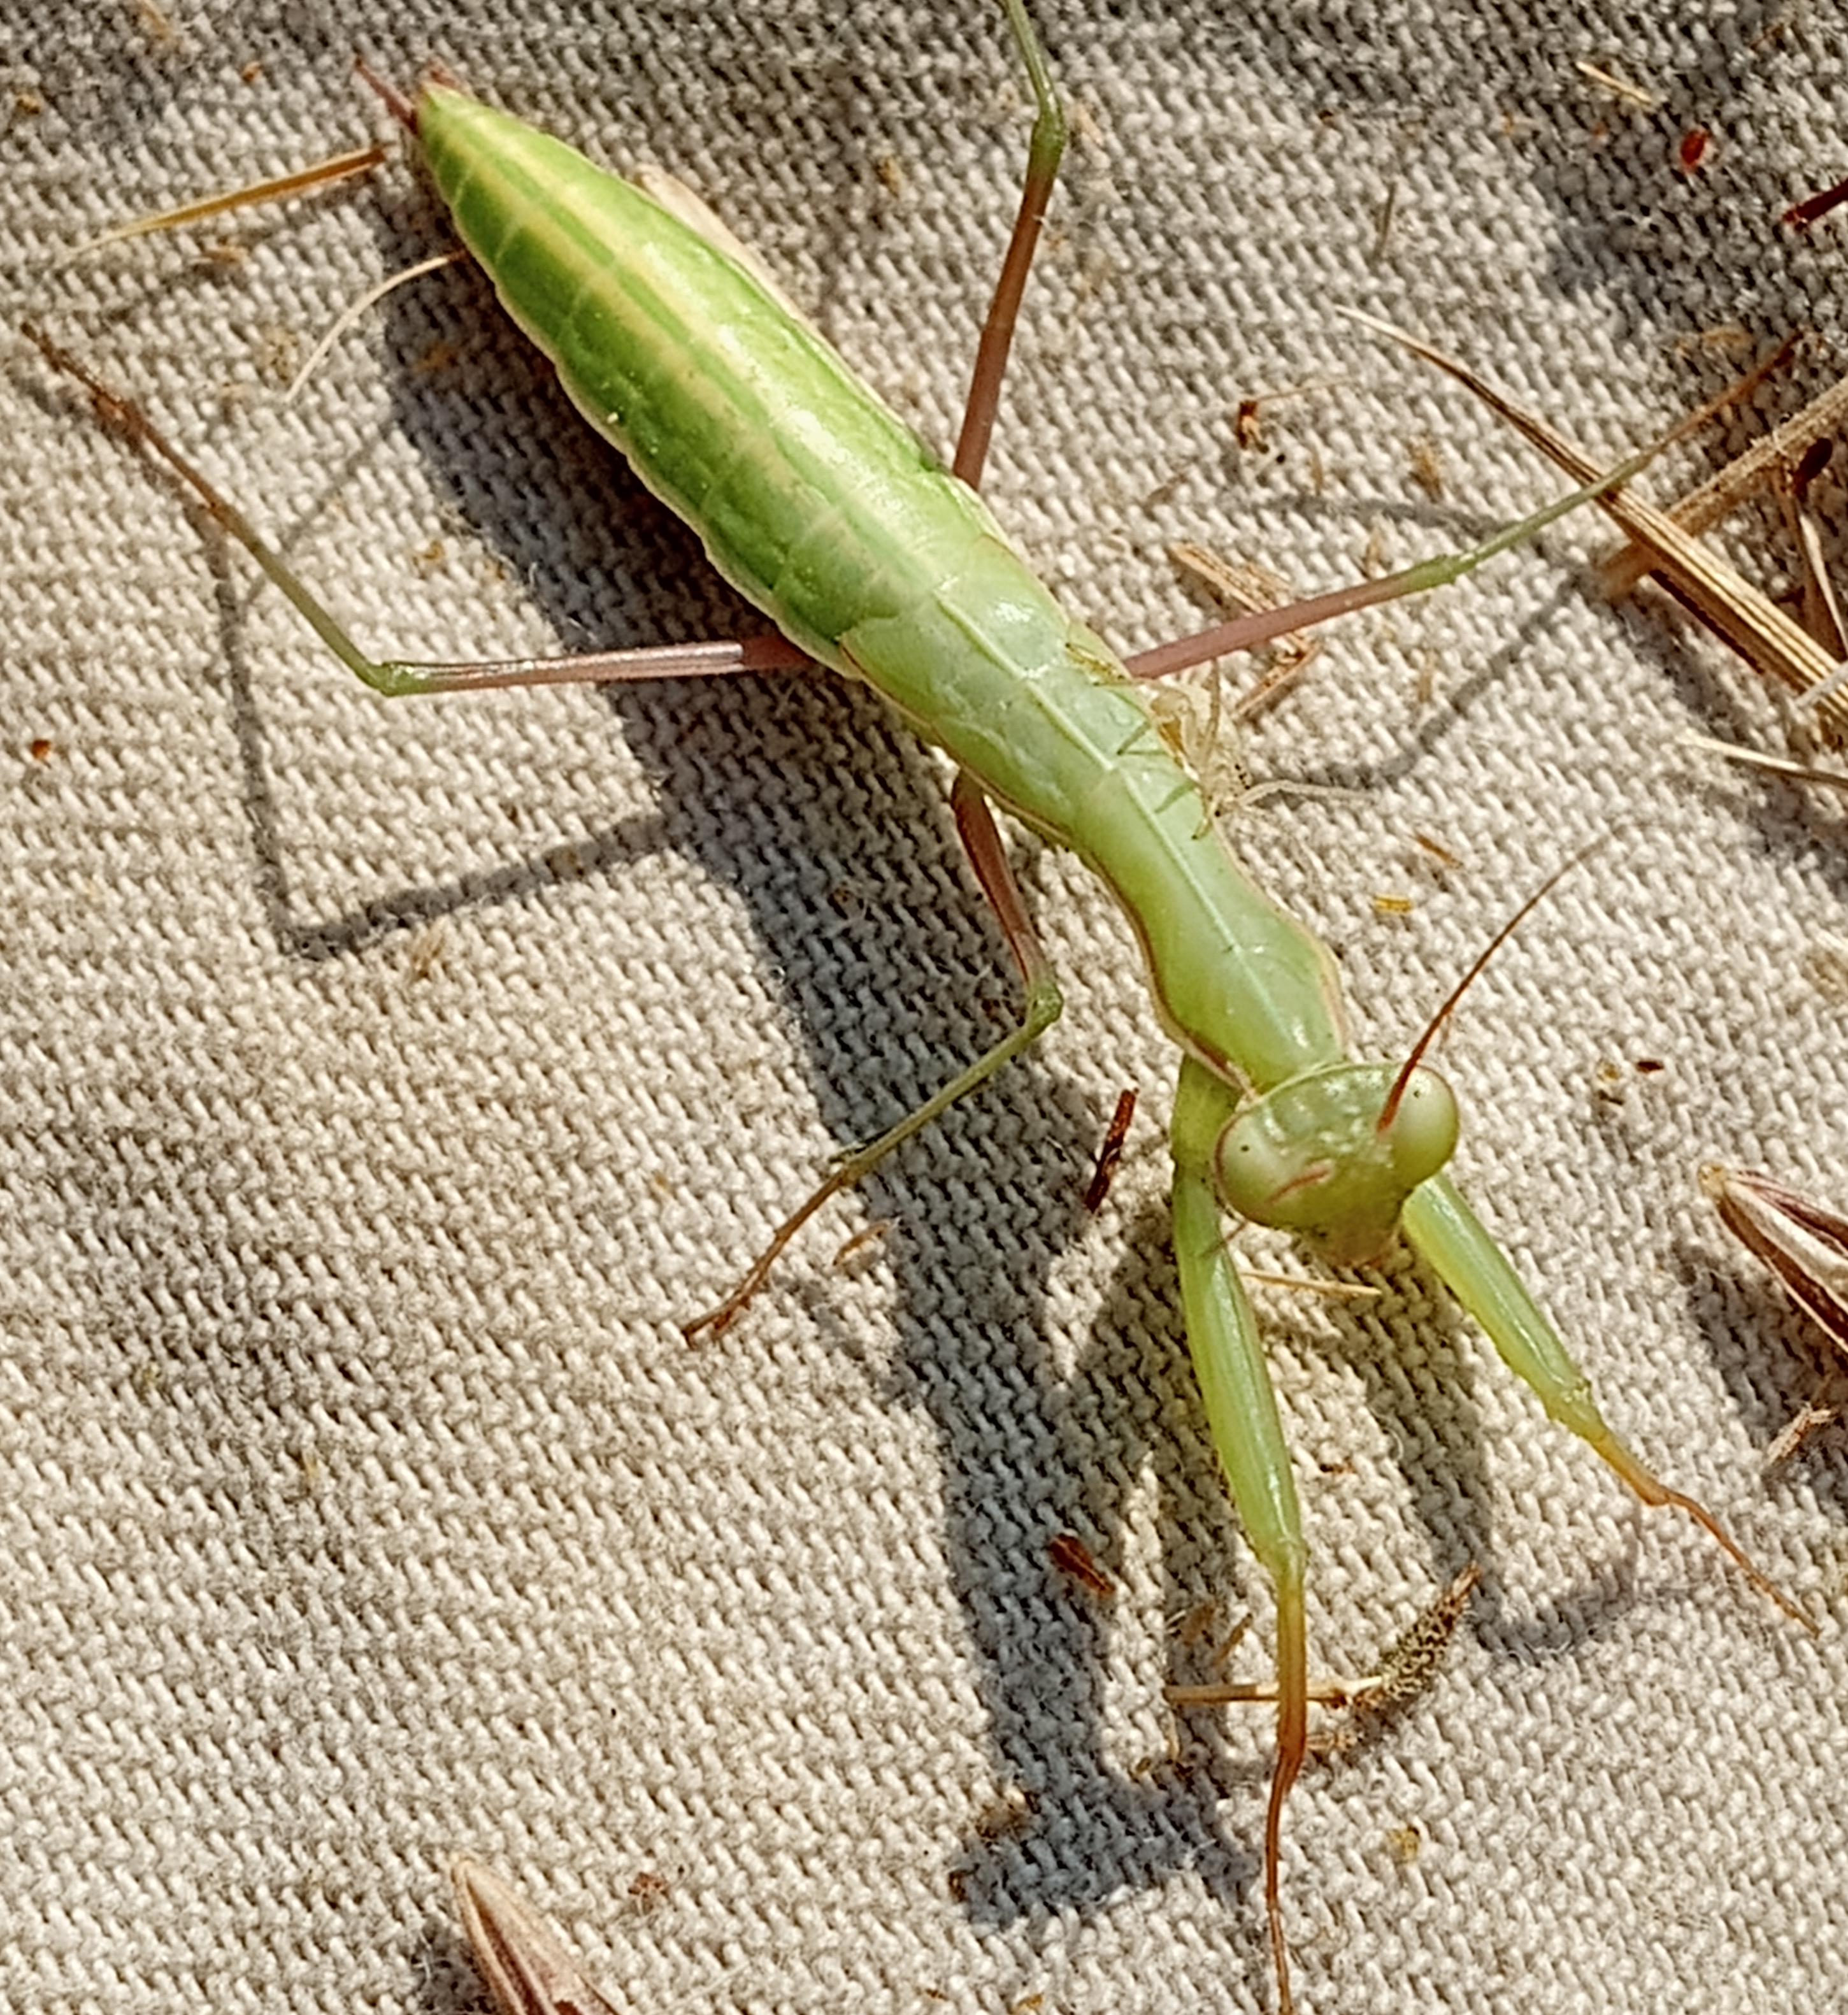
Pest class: predators